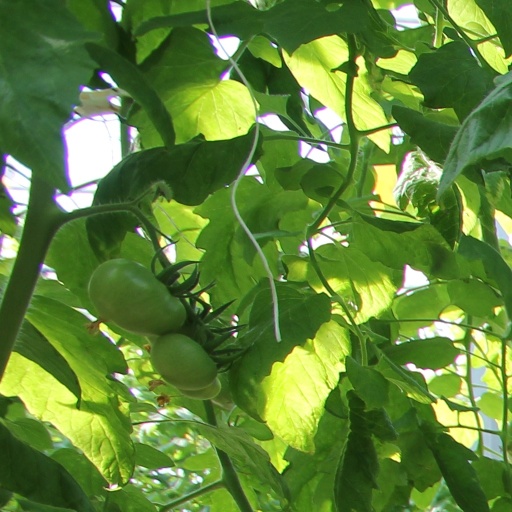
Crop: tomato